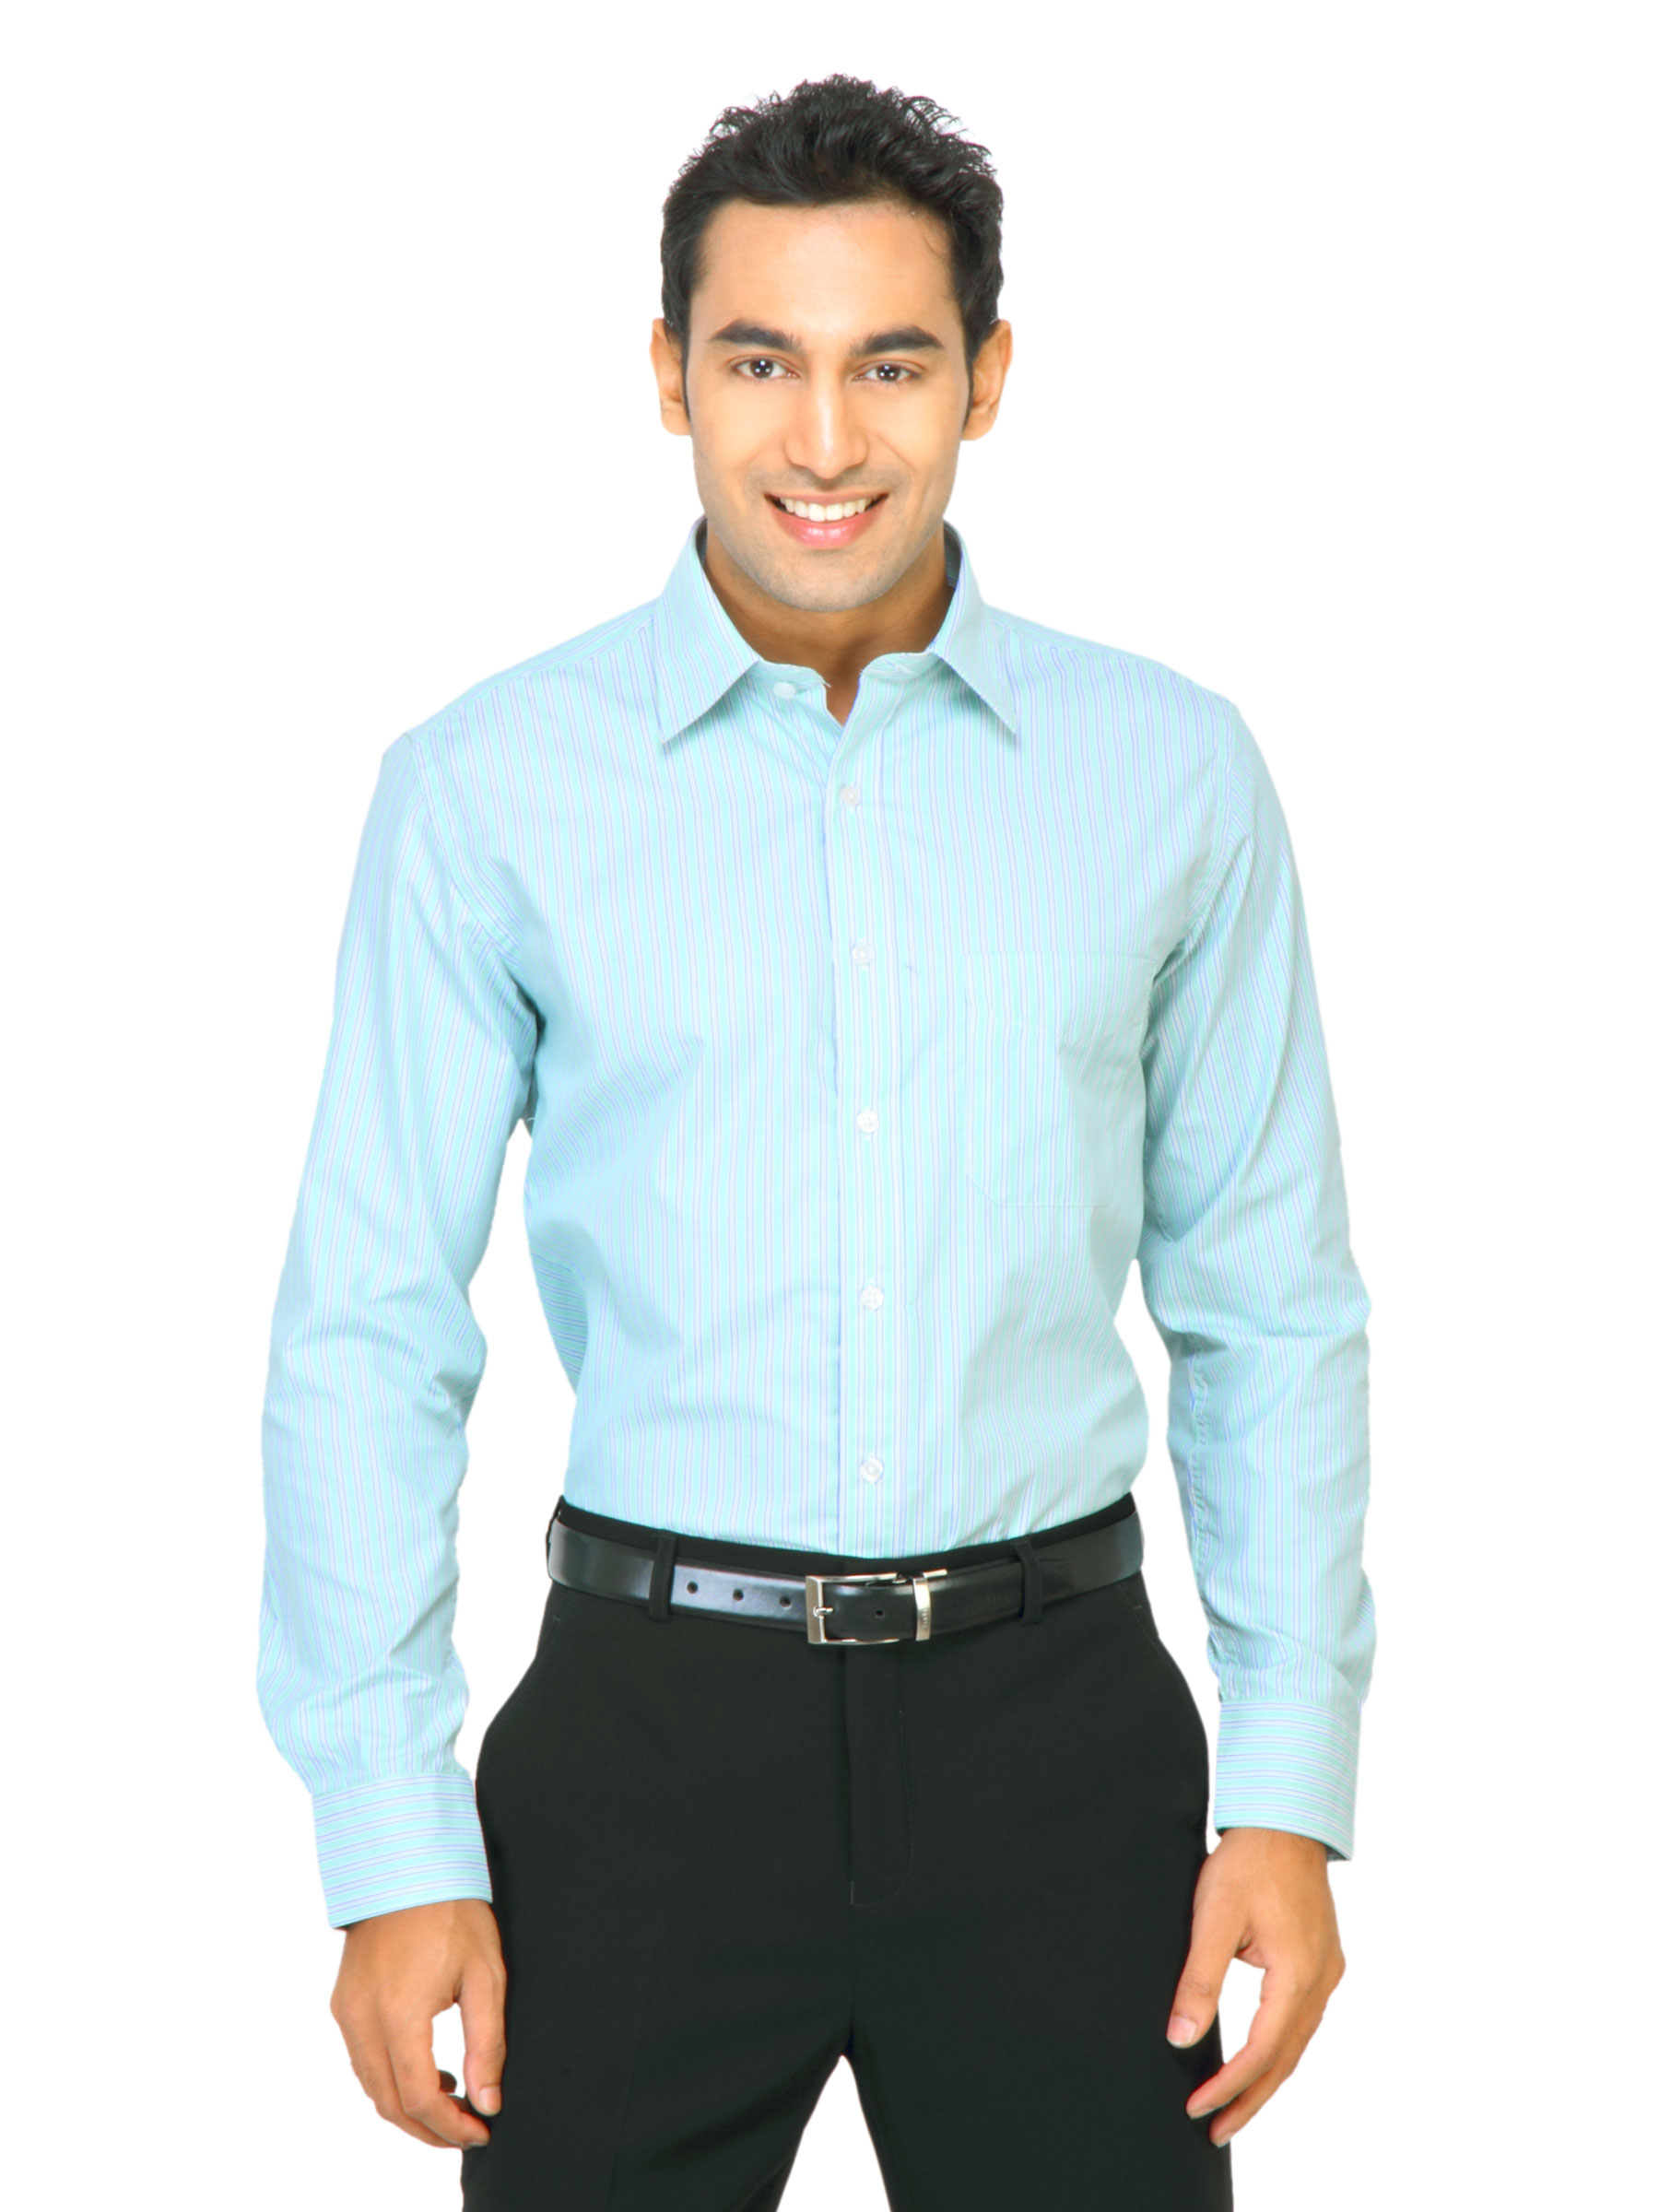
Mark Taylor Men Aqua Green & White Striped Shirt
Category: Apparel / Topwear / Shirts
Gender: Men
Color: Green
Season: Fall 2011
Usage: Formal